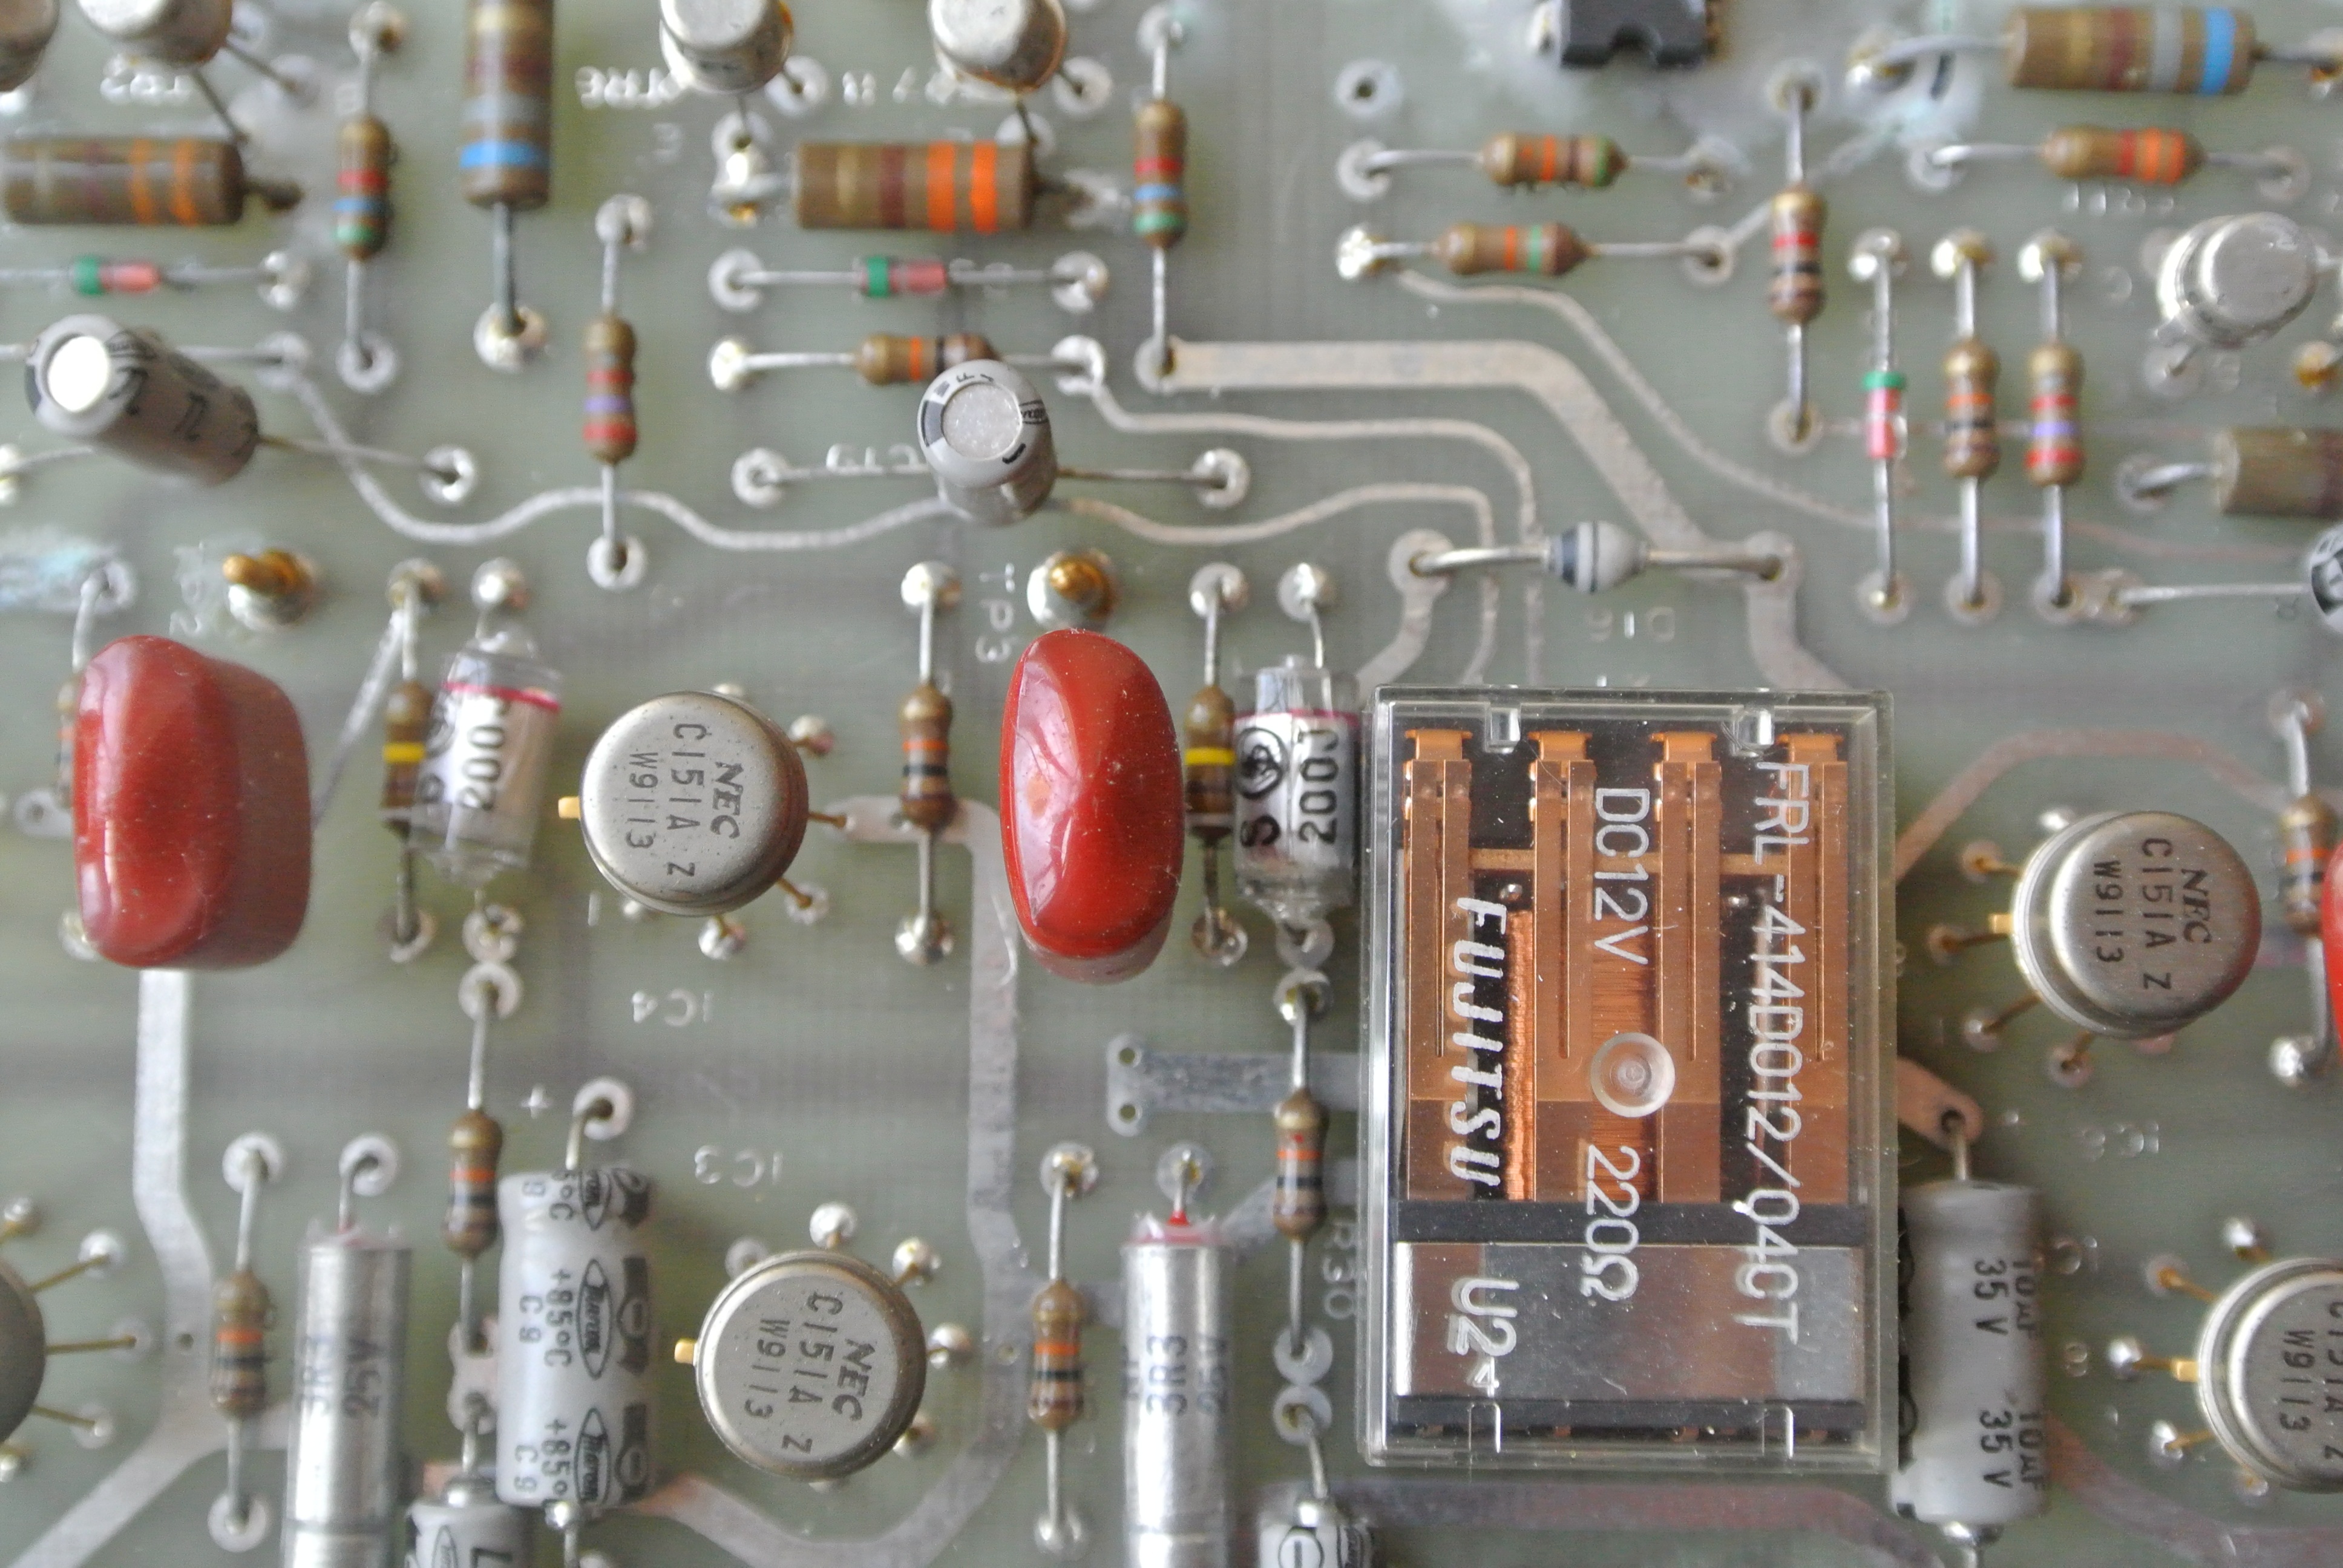
computer, technology, old, internet, business, product, electronics, parts, german, chips, computer technology, microcontroller, electronic engineering, electrical wiring, electronic device